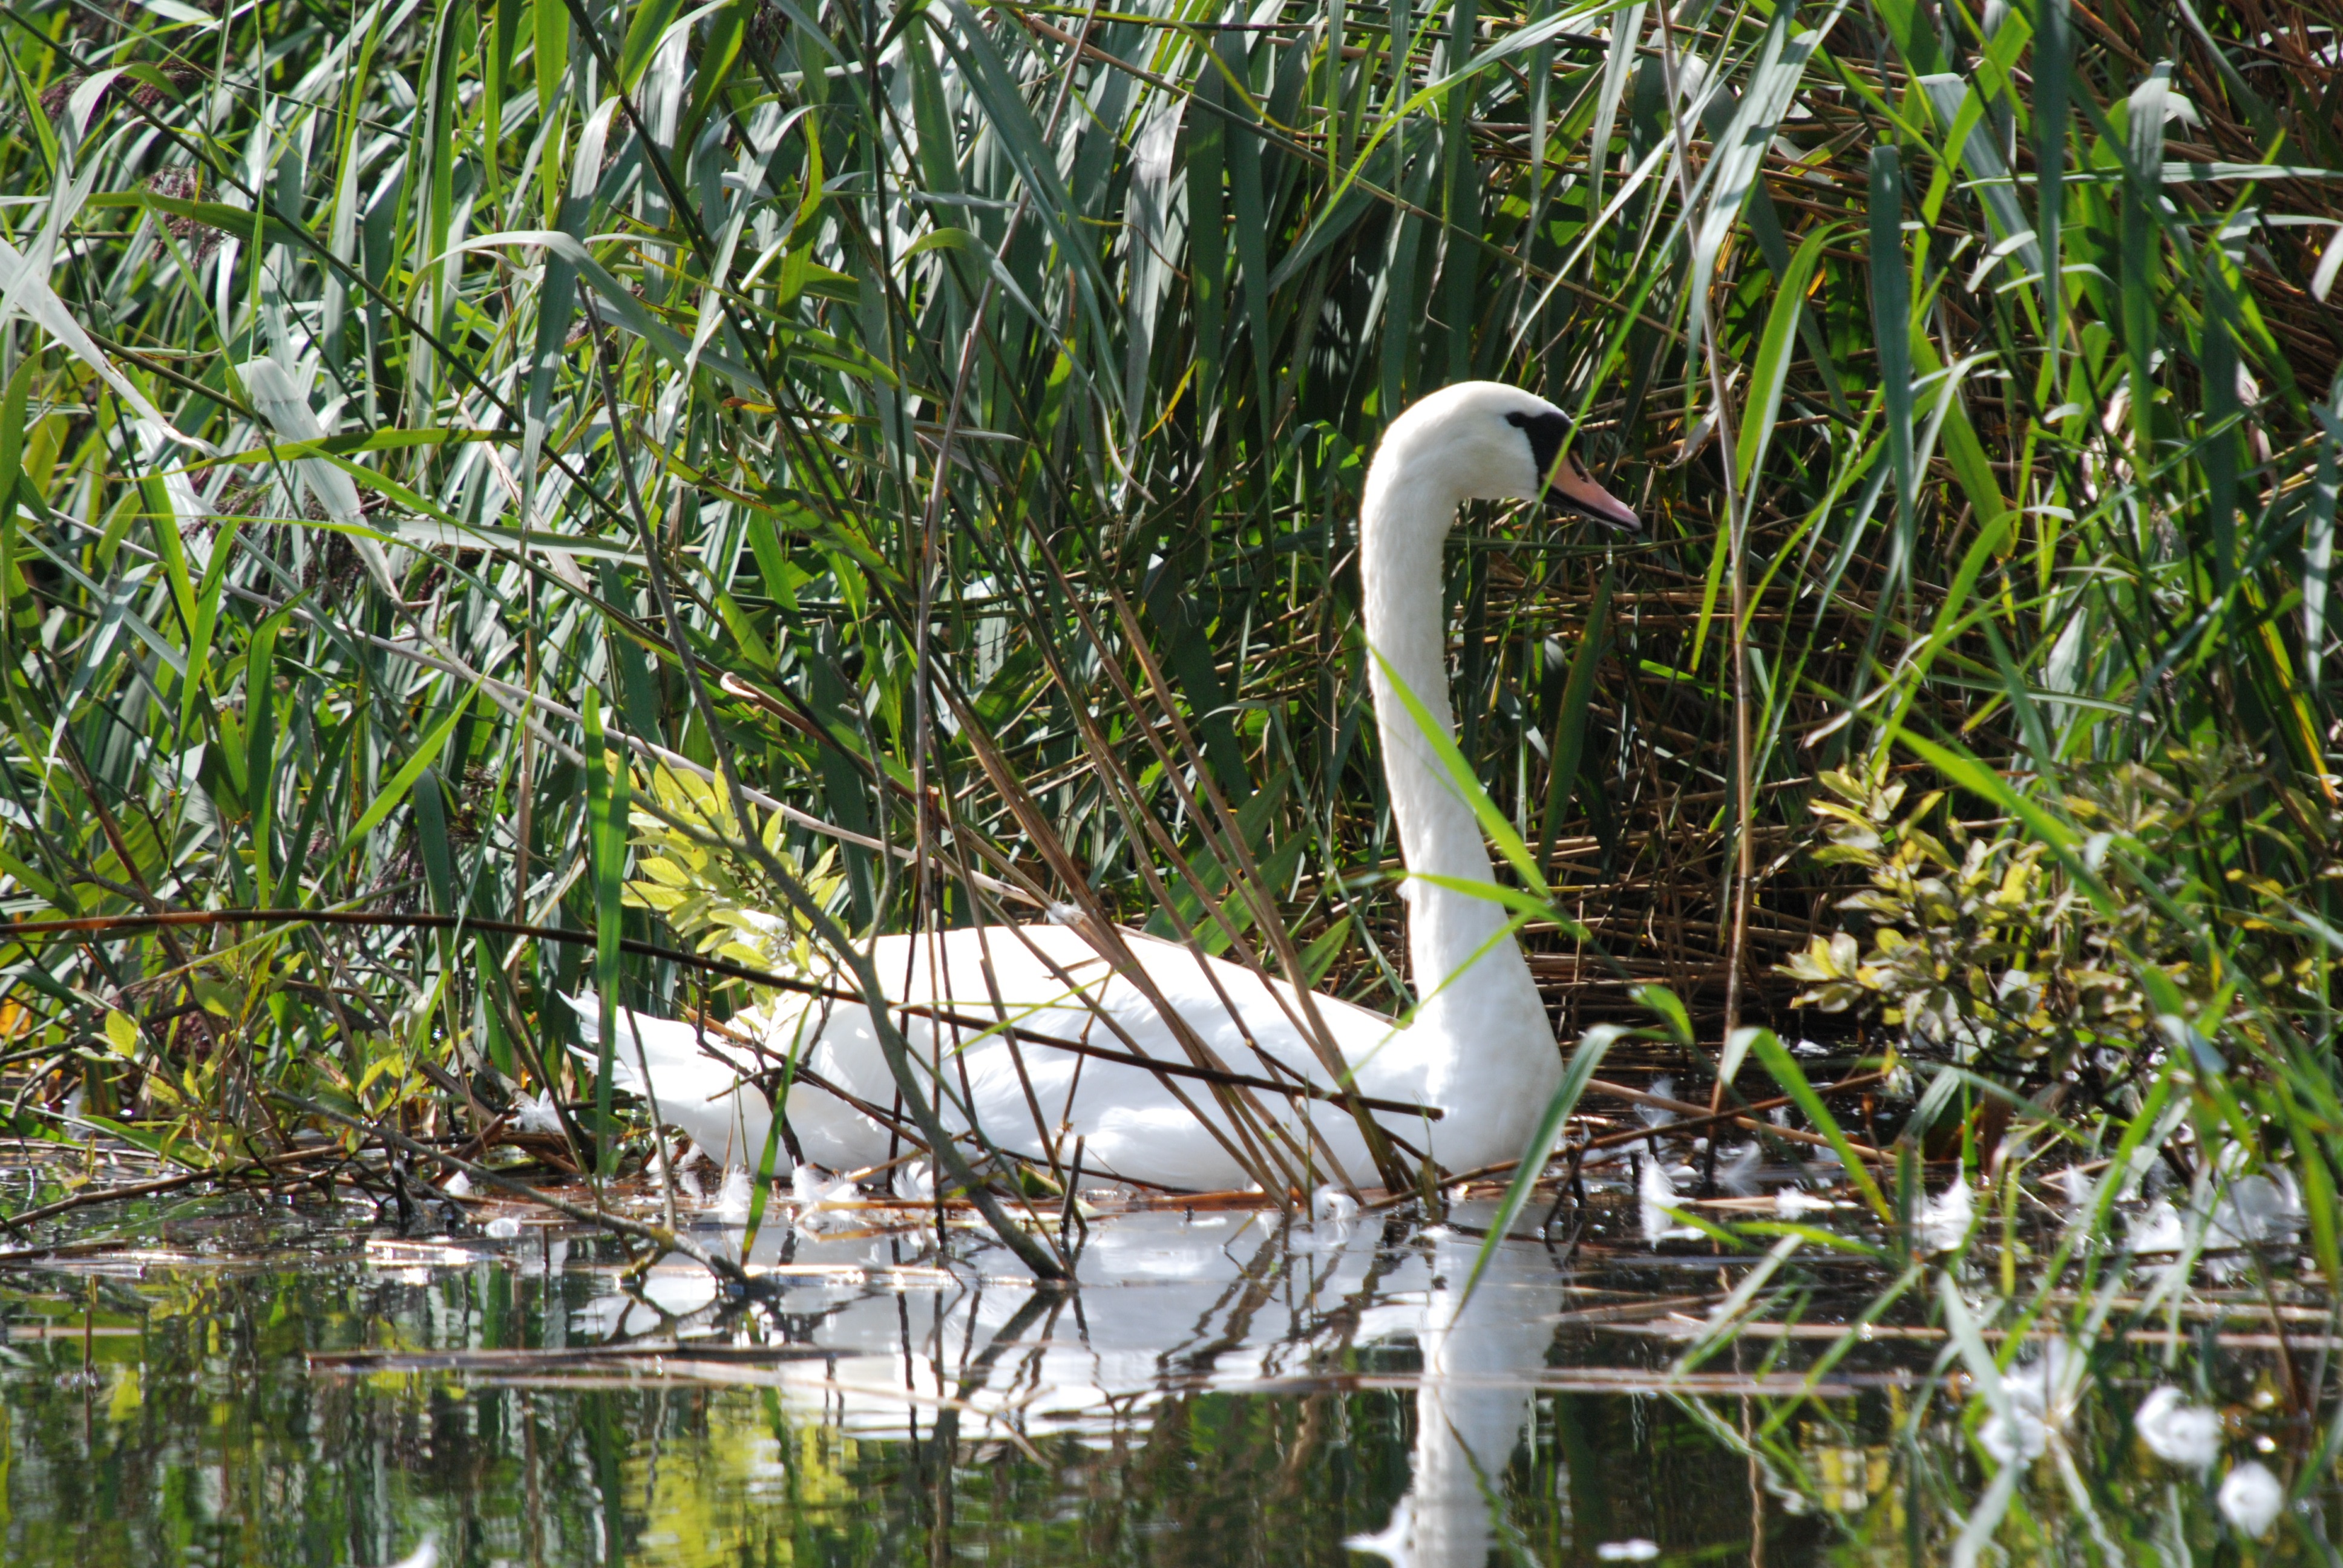
bird, white, lake, wildlife, zoo, jungle, aquatic, avian, fauna, swimming, swan, grace, aves, vegetation, wetland, egret, heron, water bird, elegance, pelecaniformes, avifauna